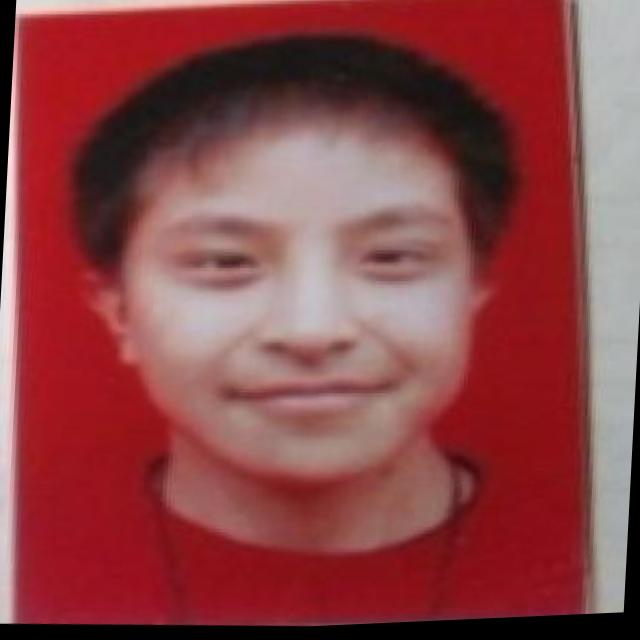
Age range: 13-20